Véra Obolensky

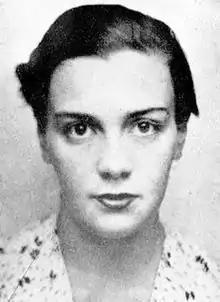

Véra Obolensky (11 June 1911 – 4 August 1944) was a French Resistance member during World War II (1939–45).